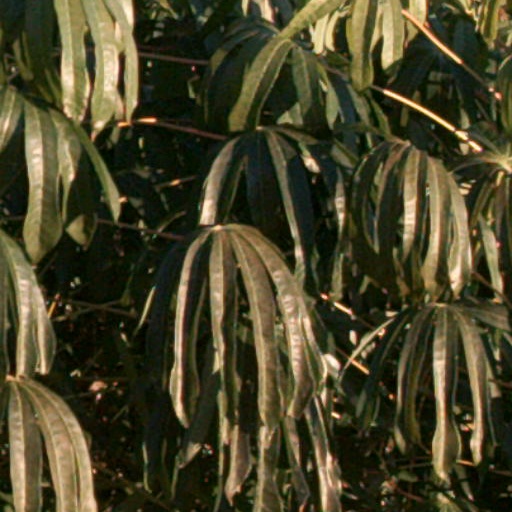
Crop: cassava